Ulyanovsk

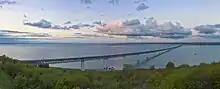
The President Bridge.

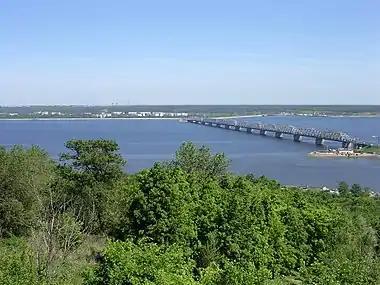
The Imperial Bridge across the Volga River in Ulyanovsk.

A railway bridge across the Volga was built in 1912–1916 and two automobile lanes were added to it in 1953–1958, allowing for the city to expand on the Eastern (left) bank of the river and transforming it into a local transport hub.